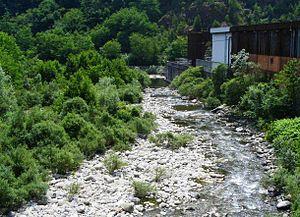
Le Strona di Postua est un torrent du Piémont, affluent du Sessera en rive gauche.